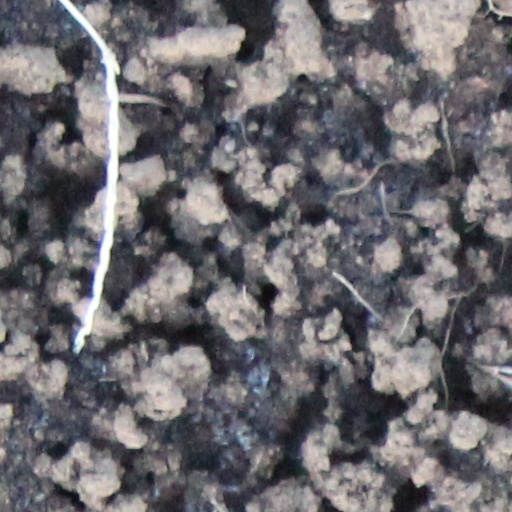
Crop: wheat